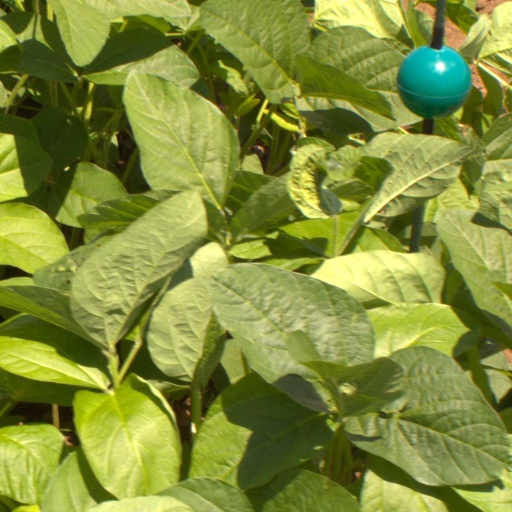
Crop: soybean